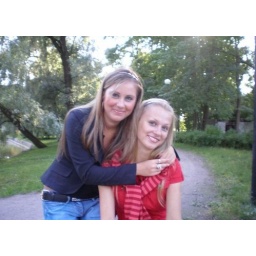
irina .ru and her friend the blonde in the red is my girl friend